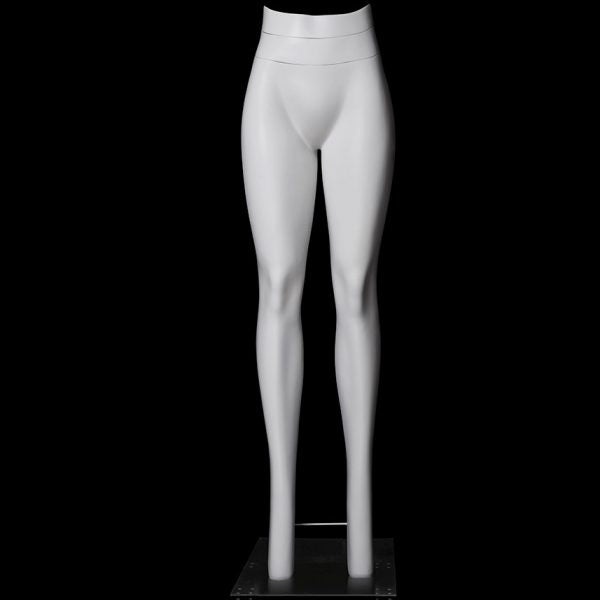
SDMZ-GH-FLG Female Invisible Ghost Leg
Invisible Ghost Mannequin! Female invisible leg, detachable waist parts, matte white HEIGHT"48.8” HIP"36.6”
Brand: Mannequin City
Category: Business & Industrial > Retail > Display Mannequins > Leg Display Mannequins